Answer in natural language. Considering the relative positions, is TennisRacket (marked A) to the left or right of modern gray dresser with three drawers (marked C)? Choose between the following options: right or left
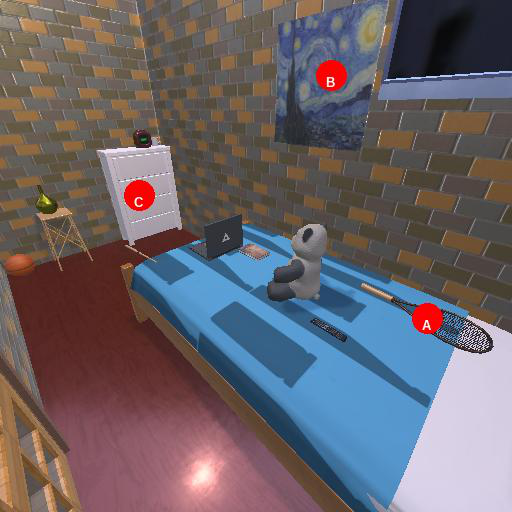
<answer>right</answer>